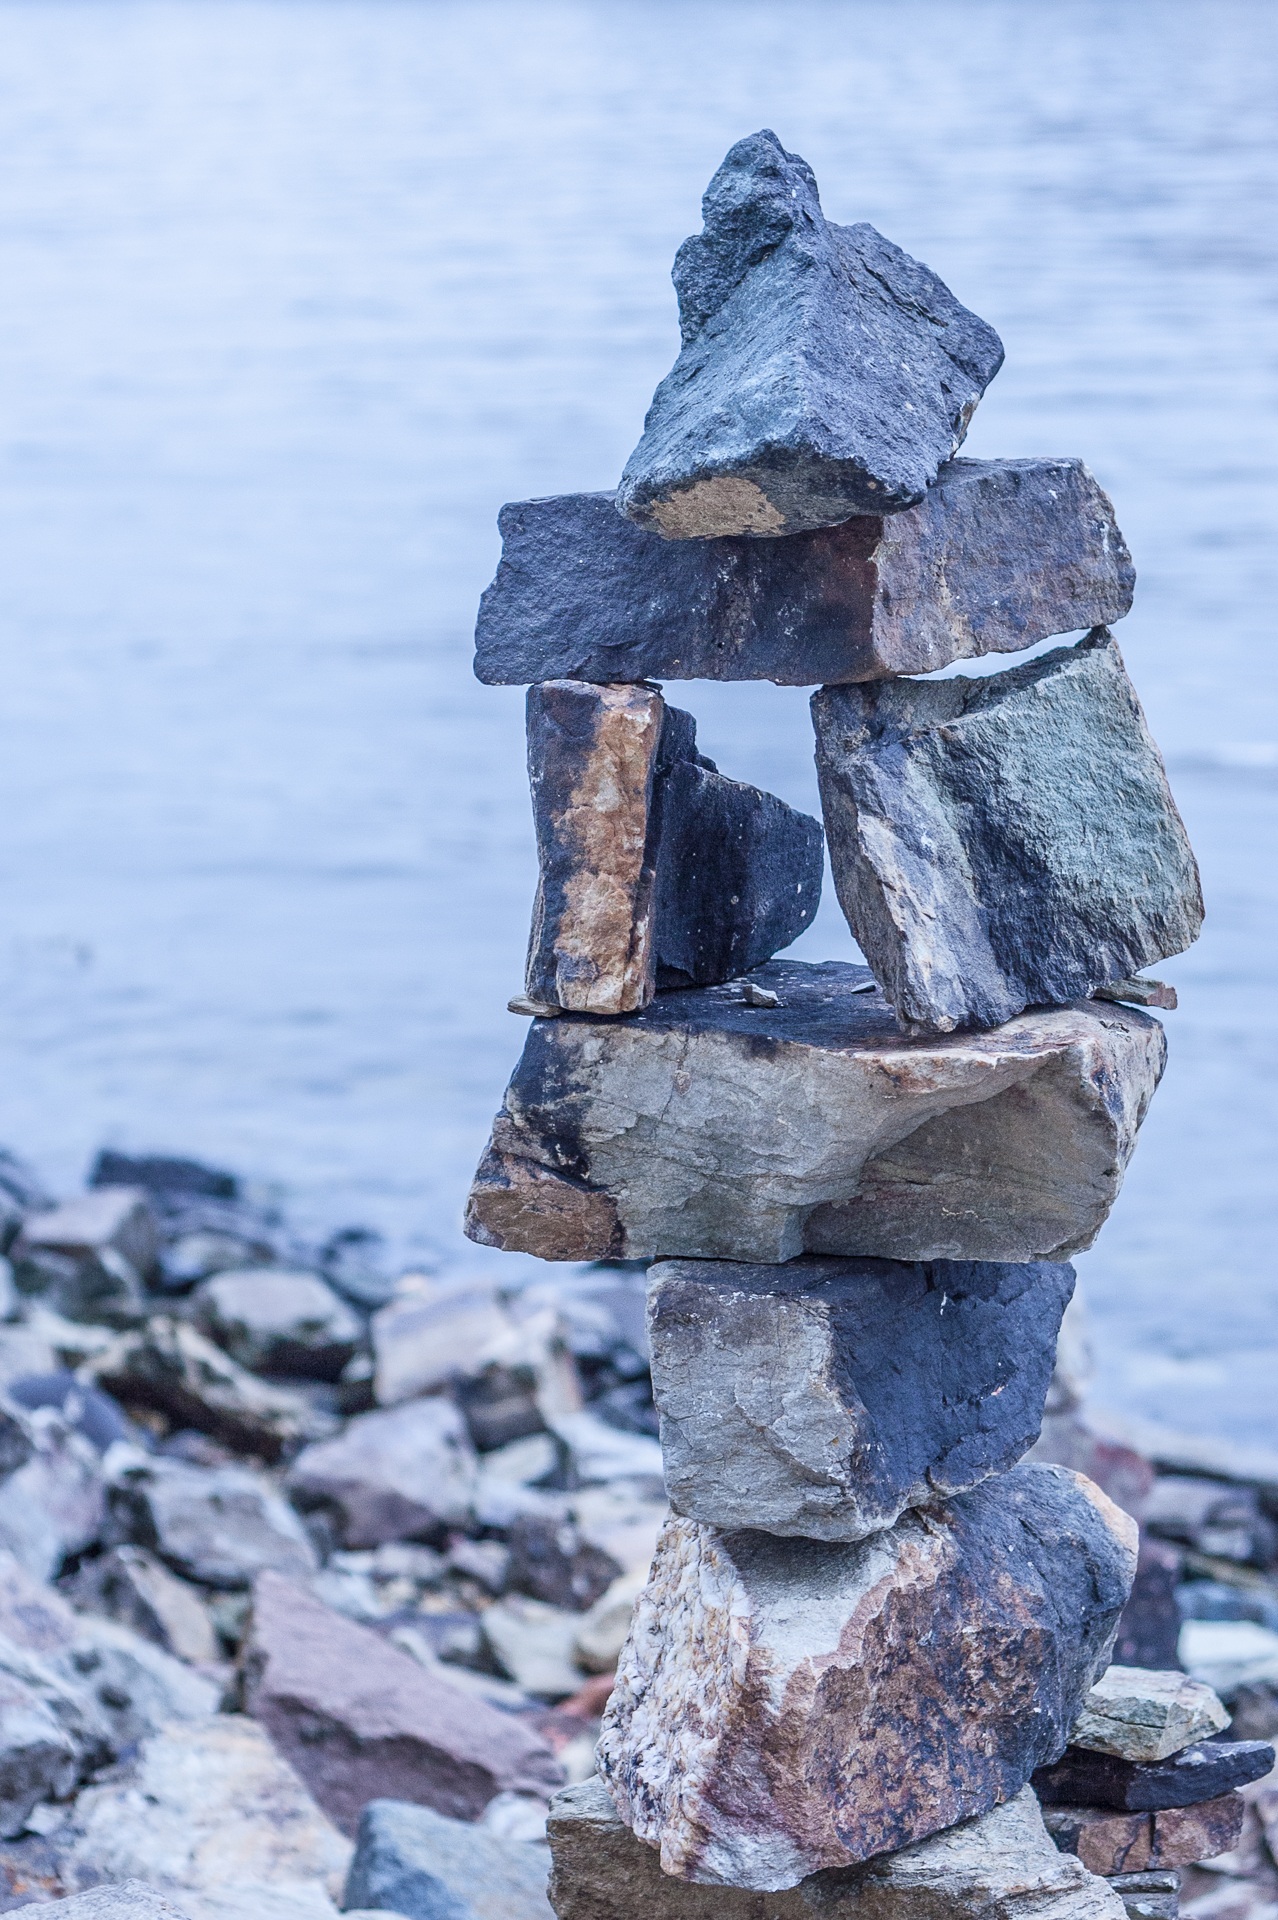
landscape, sea, coast, water, nature, rock, ocean, snow, winter, sky, river, statue, ice, pile, spring, reflection, blue, terrain, season, material, artwork, stone tower, sculpture, stones, art, bank, geology, cairn, mood, rhine, shore stone, tower cairn